World in Conflict

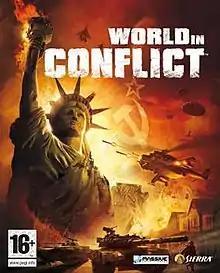

World in Conflict is a 2007 real-time tactics video game developed by the Swedish video game company Massive Entertainment and published by Vivendi Games for Microsoft Windows. The game was released in September 2007, receiving generally favorable reviews and several awards. The game is considered by some to be the spiritual successor of "Ground Control", another game by Massive Entertainment, and is generally conceived by its designers to be a real-time tactics game, despite being marketed as a RTS game.